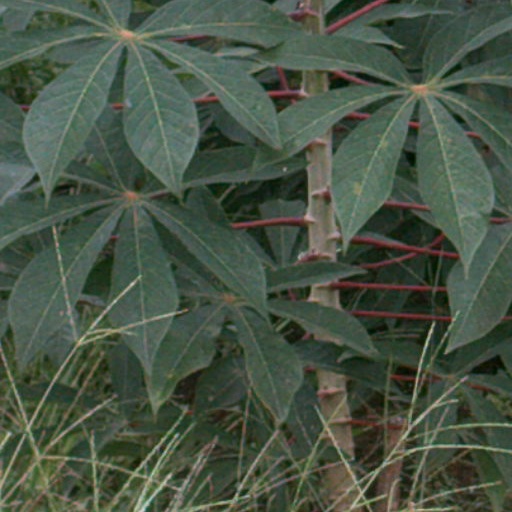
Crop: cassava